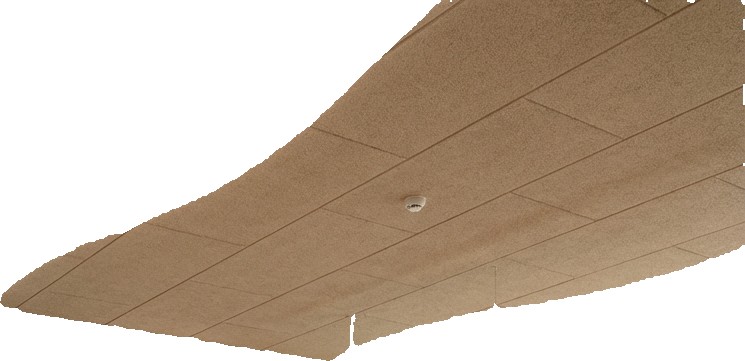
Surface category: ceiling